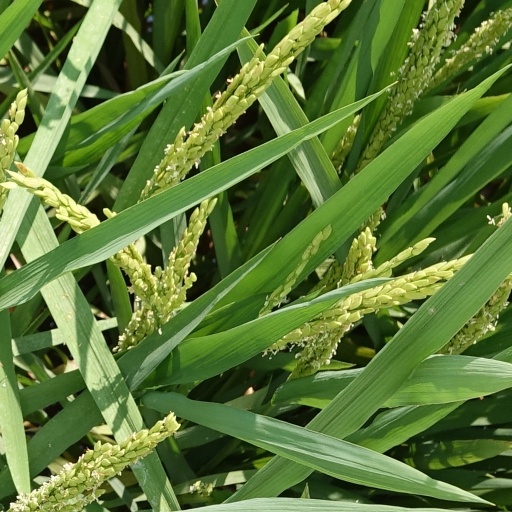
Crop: rice